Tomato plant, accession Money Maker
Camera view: vertical (180 deg); turntable rotation: 90 degrees
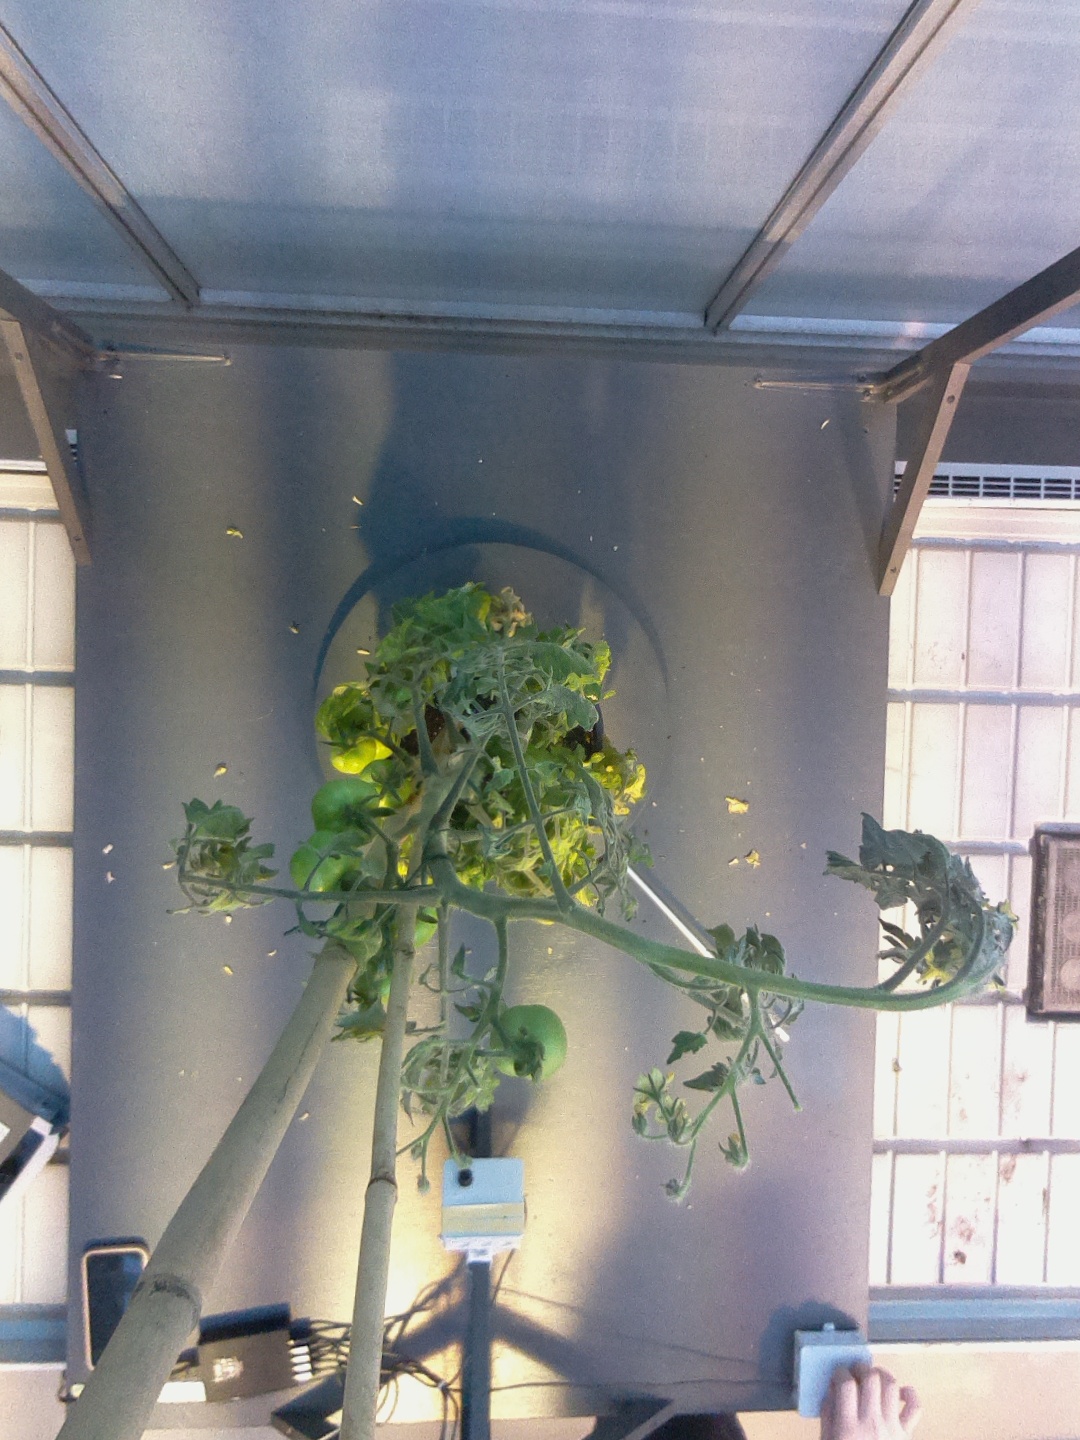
BBCH growth stage 76: 60%-70% of final fruit size